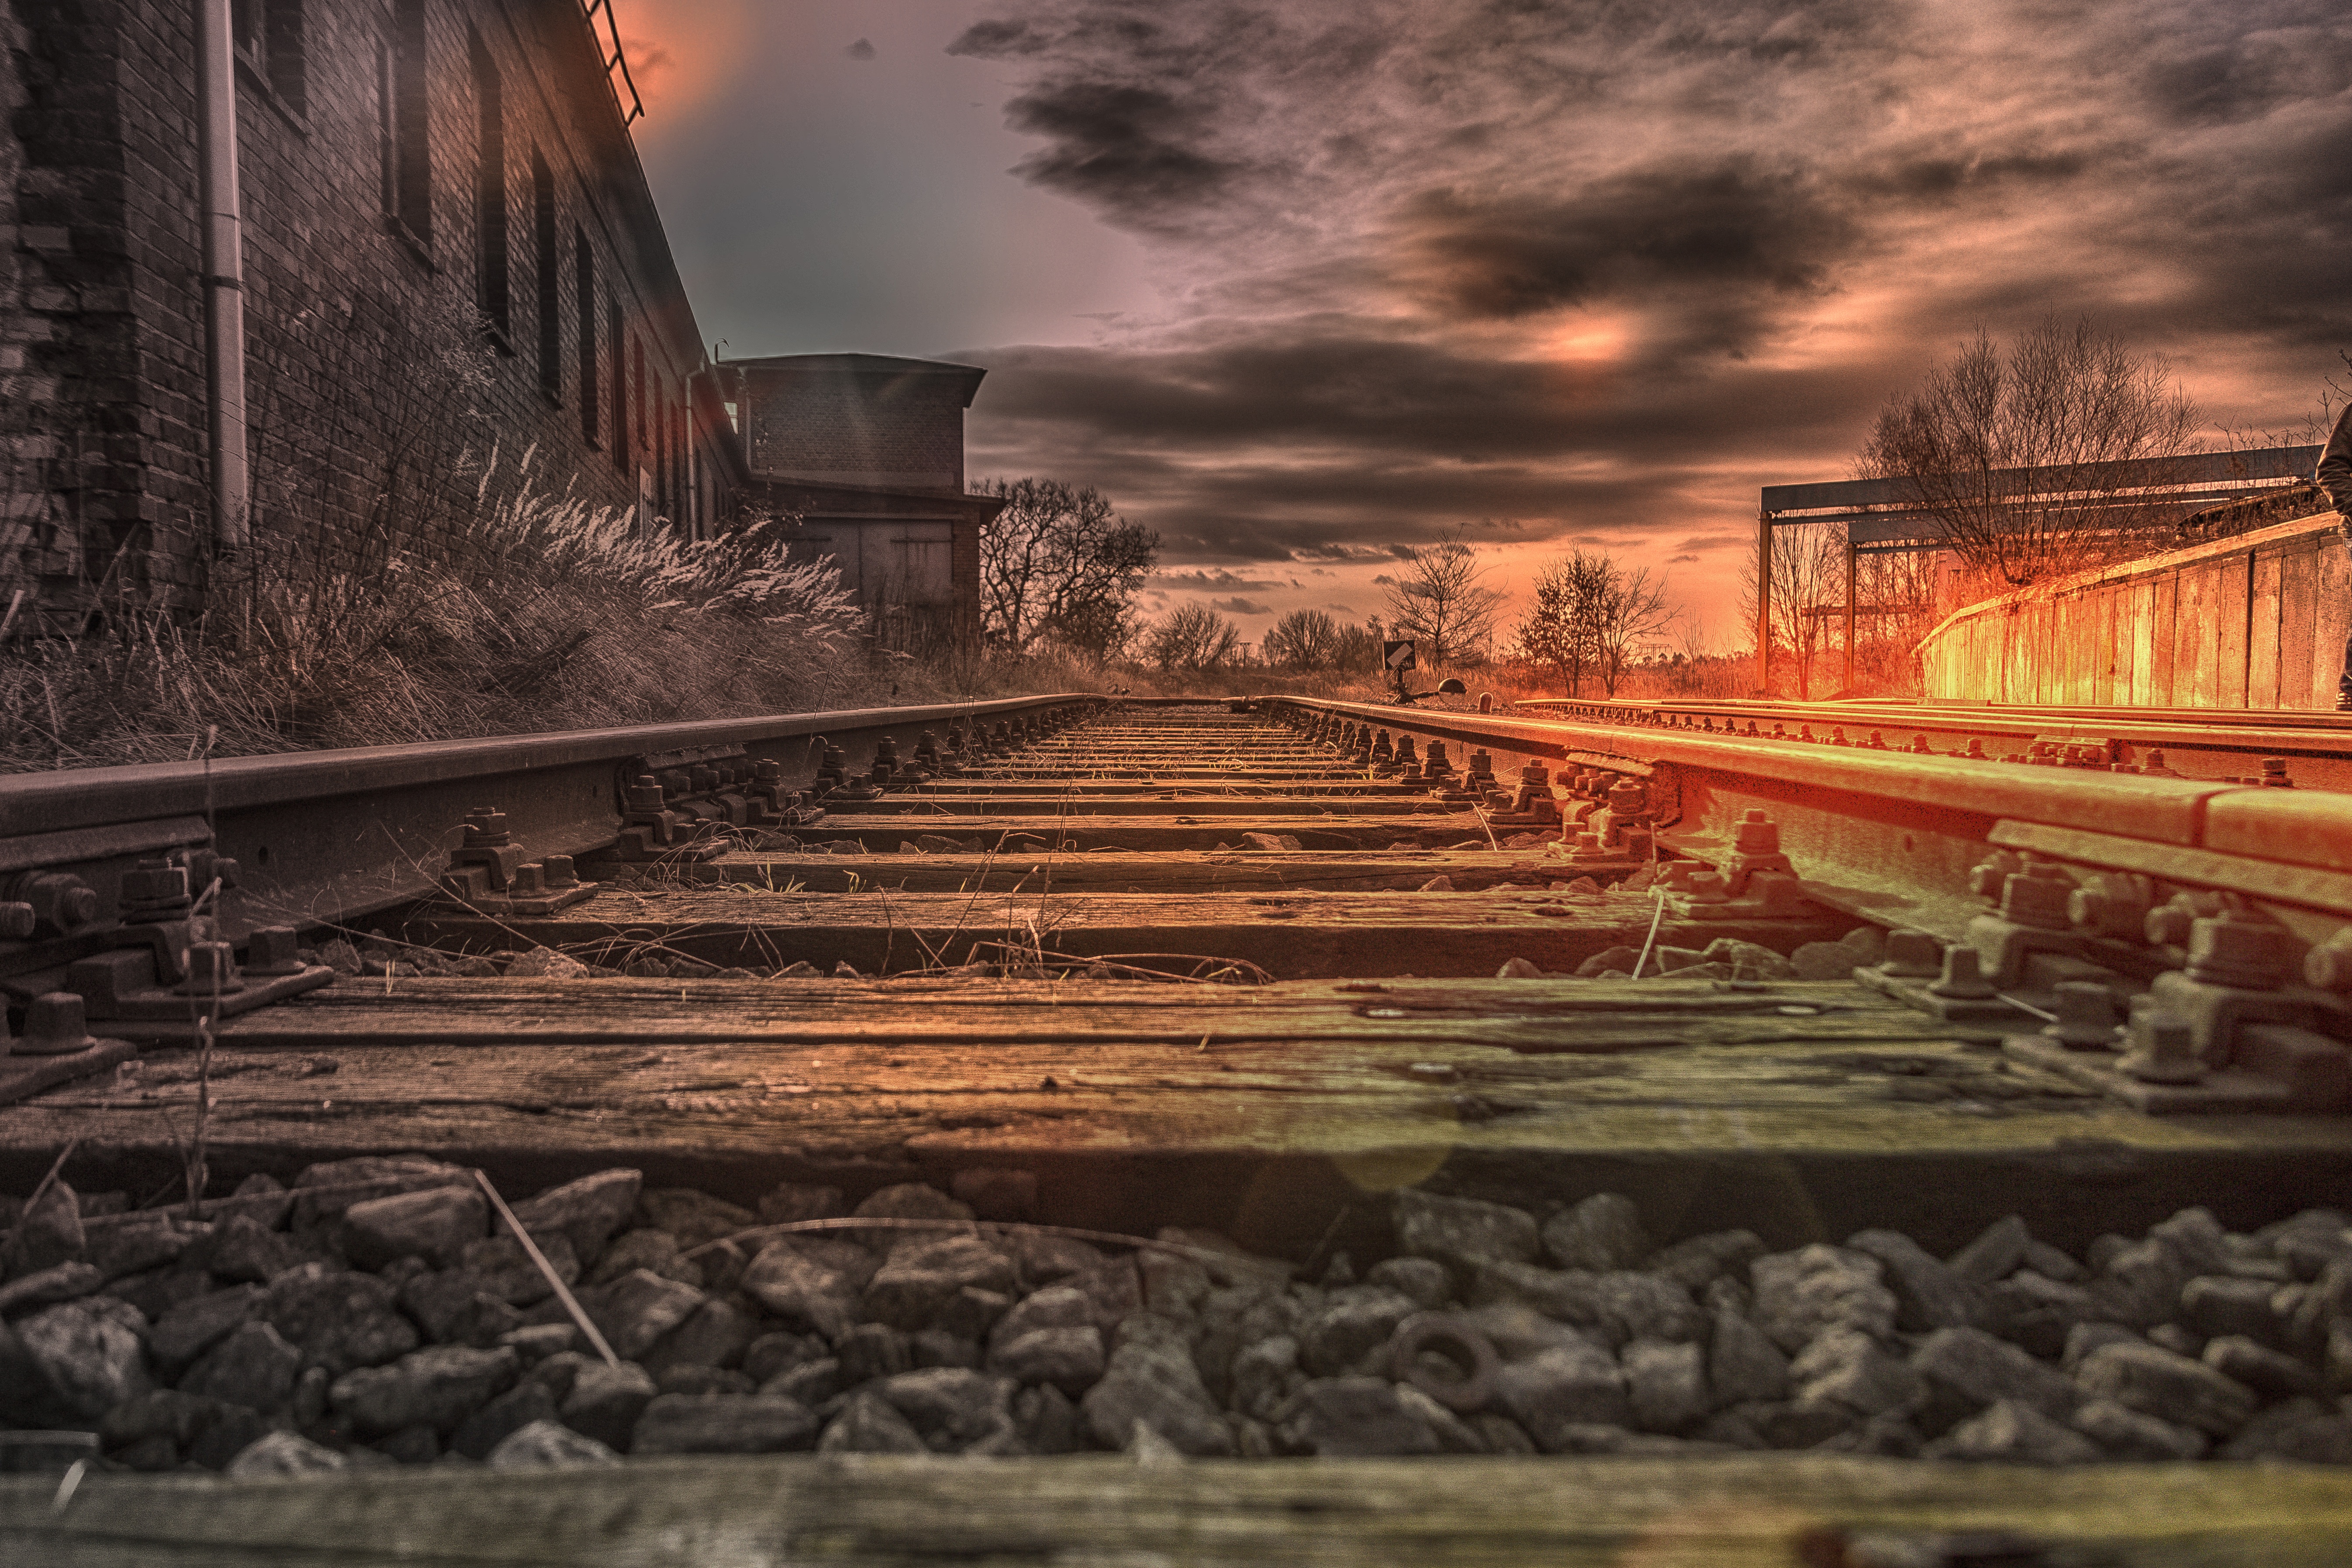
track, sunset, bridge, morning, train, dusk, transport, evening, reflection, industry, seemed, railway tracks, track bed, threshold, railroad ties